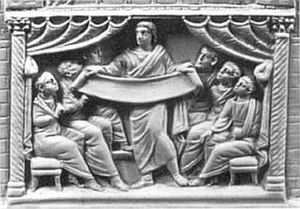
Markion
Markion underviser.
Markion eller Marcion var en teolog og filosof fra Sinope ved Sortehavet. Han fik stor betydning for den tidlige kristendom ved at afvise guddommen beskrevet i de jødiske skrifter og den hebraiske Bibel, og i stedet udnævne Jesu far som den sande Gud. Frelsen bestod for Markion i at frelses både fra djævel og fra skaberguden. Han forkastede derfor Det gamle testamente, og forlangte streng askese.